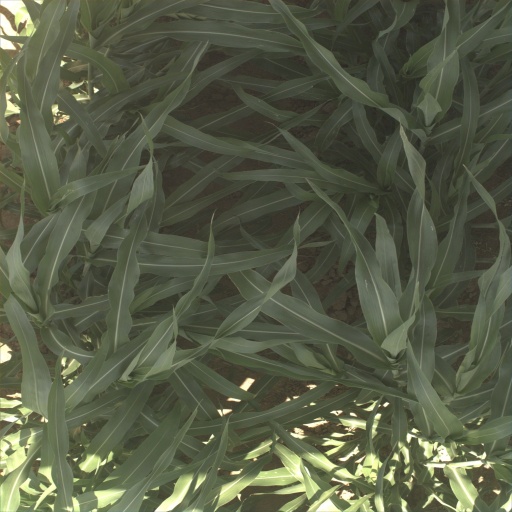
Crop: sorghum